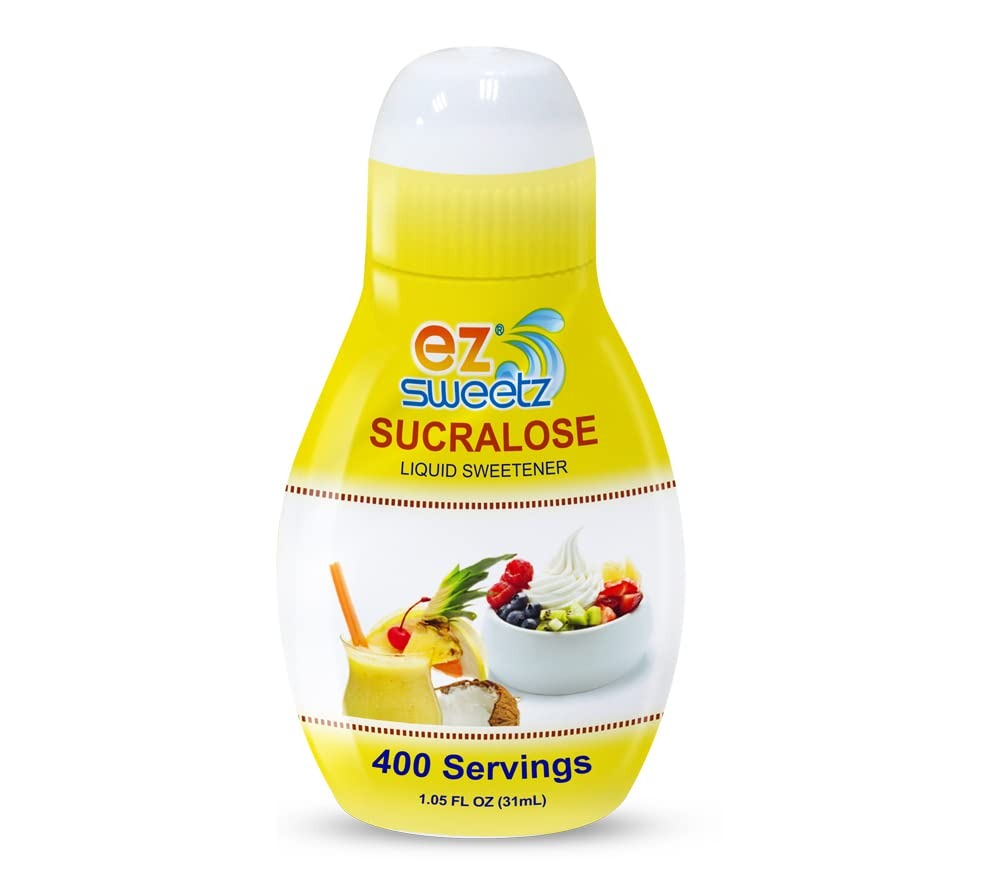
Item Name: EZ-Sweetz (2 Pack 1.05oz - Liquid Sweetener 400 Servings/Bottle)
Bullet Point 1: 1.05 oz bottles (total of 400 Servings), 1 serving = 2 drops
Bullet Point 2: 1 drop = appx. 1 tsps. of sugar's sweetness. True 0 carbs & 0 calories
Bullet Point 3: Kosher certified and fully insured
Bullet Point 4: Proudly made in the USA. Manufacturing licensed by New Jersey Department of Health
Bullet Point 5: Manufactured in a FDA registered facility and third party tested. Product shelf life: 24-month
Value: 2.1
Unit: Ounce

Price: 13.88